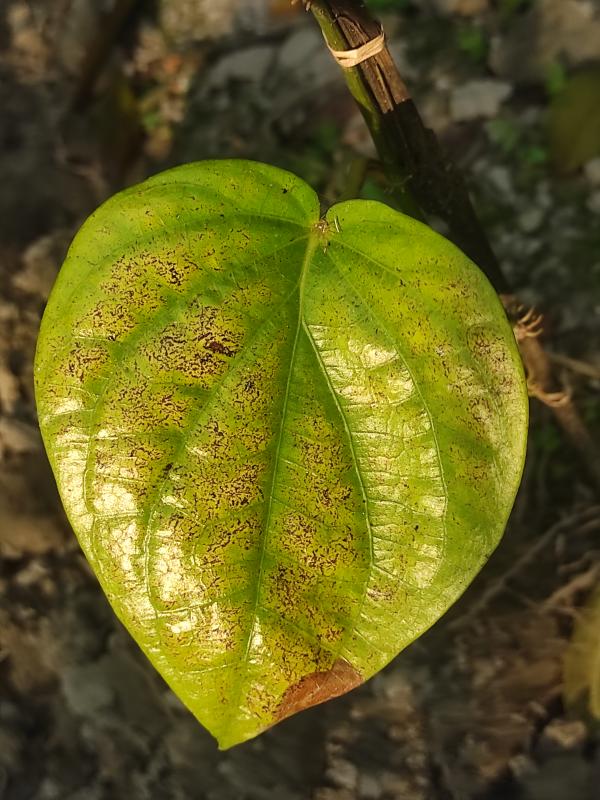
Label: Fungal_Brown_Spot_Disease